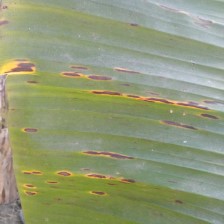
Label: sigatoka